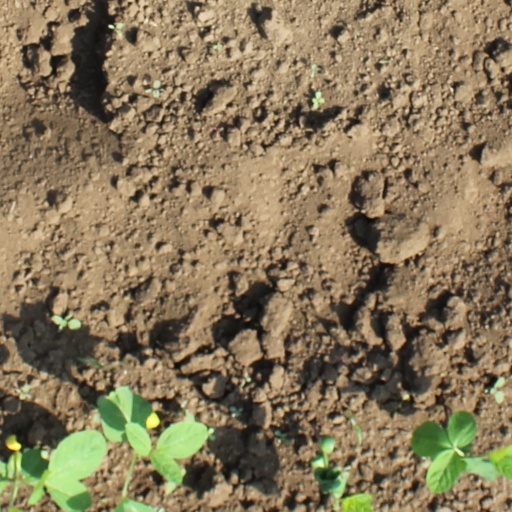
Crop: soybean